Diana Enache

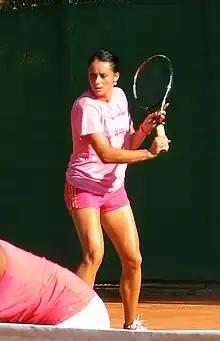
Enache at the 2011 Open Romania Ladies

Diana Enache (born 12 December 1987; formerly known as Diana Buzean) is a Romanian former tennis player.